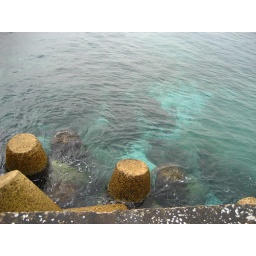
No Photoshop false color here. This is how blue the water is in Alexandria.